Epiphrase

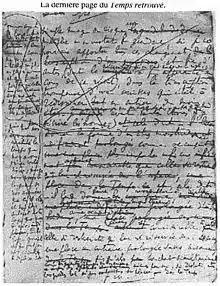
The interruption of the narrative by the personal comments of the author participates in a particular poetics, which determines even the explanatory and moralist genre according to Gérard Genette.

The epiphrase is a figure of speech with two purposes; it can be either a brief comment, in the form of an incise, by an author about the idea he is developing, or an addition at the end of a speech, which allows the development of a final idea.